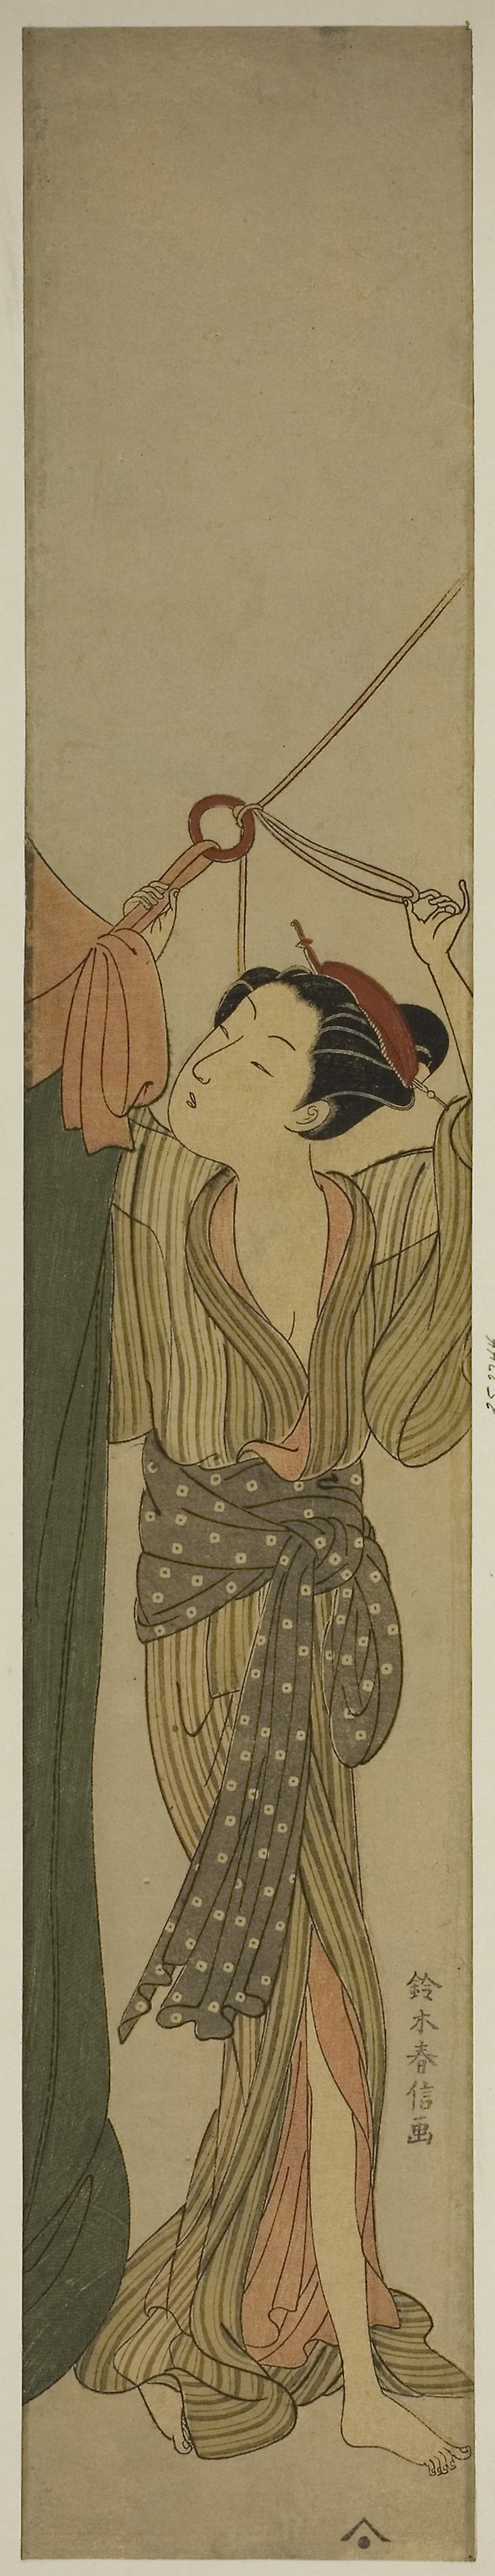
painting, art, illustration, modern art, drawing, visual arts, long hair, costume design, fictional character, fashion illustration